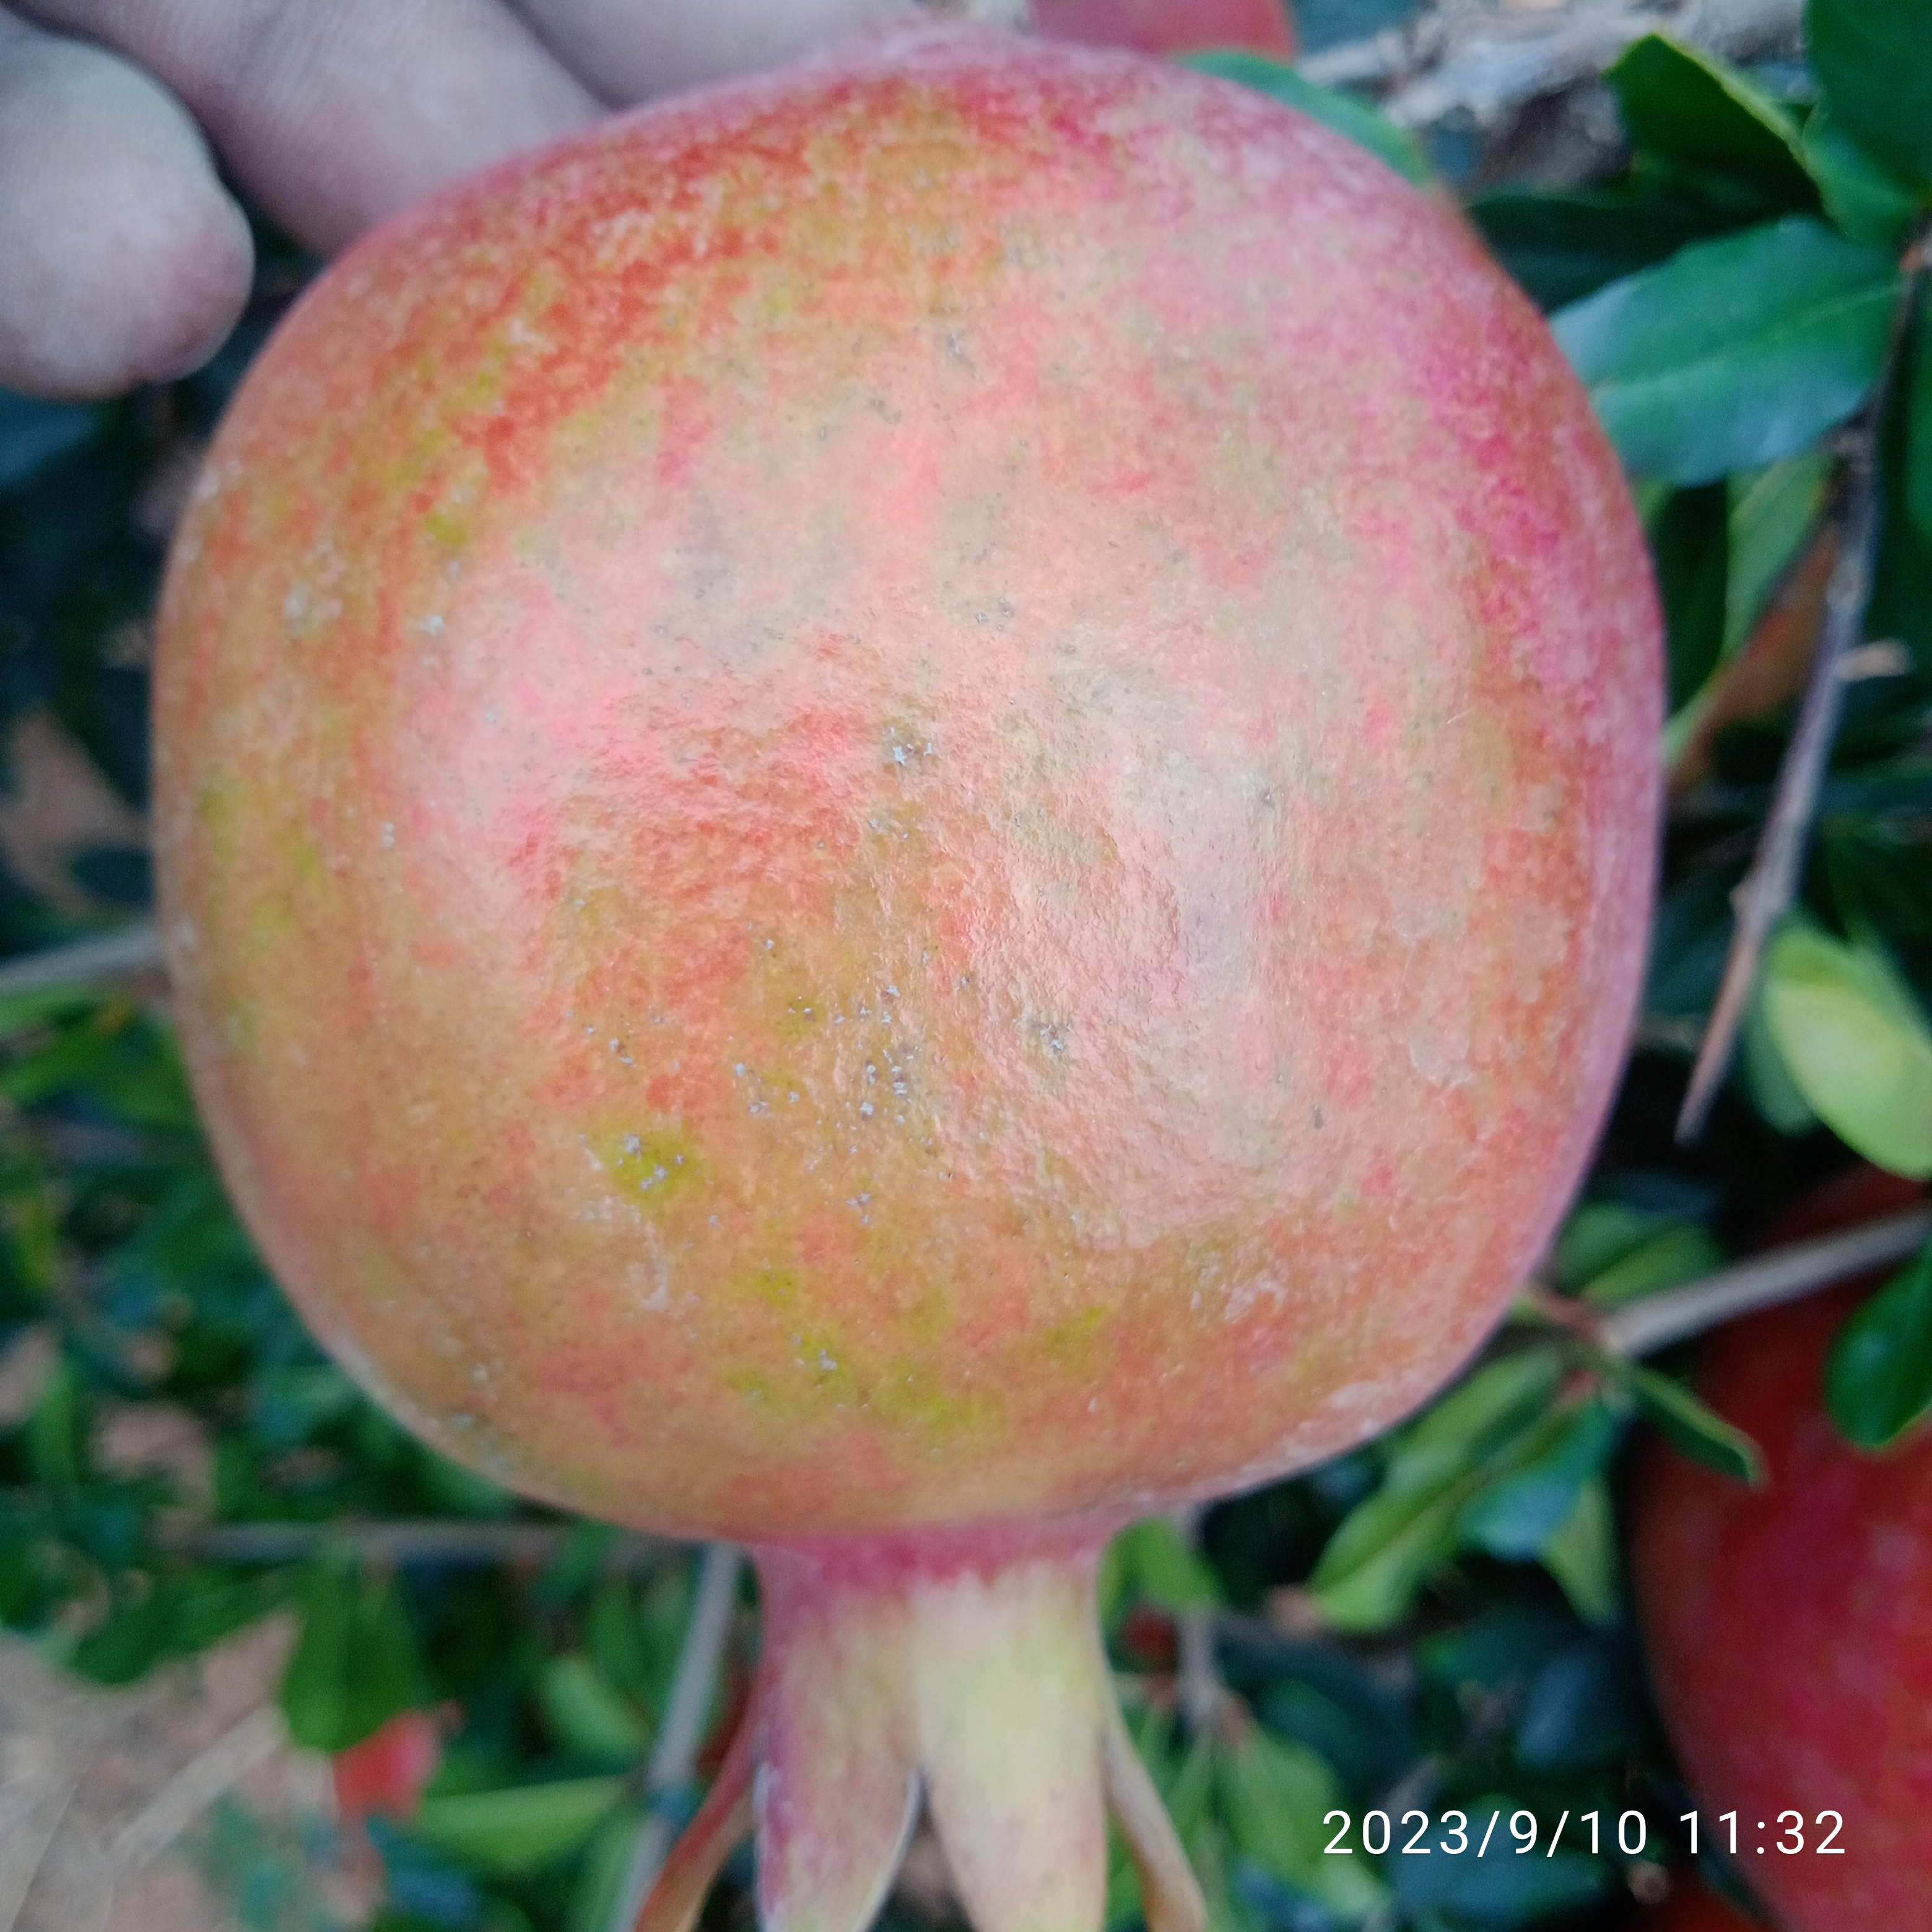
Label: Healthy